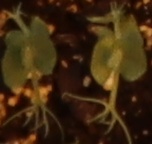
Label: Field Pea